Parliament of Southern Ireland

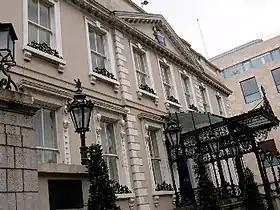
The Mansion House, the location where members elected to the House of Commons met on 14 January 1922.

The House of Commons consisted of 128 members who were styled as members of parliament with a presiding officer known as the Speaker of the House of Commons. The basic features of the House were modelled on those of the House of Commons of the United Kingdom. The franchise was the same as for Westminster elections under the Representation of the People Act 1918: men over 21 and women over 30. The voting method for elections to the Commons was the single transferable vote with the act prescribing 16 members being elected from multi-member borough constituencies, 104 from multi-member county constituencies and 8 being elected from graduates of Irish Universities. The borough and county constituencies replaced those used for Westminster elections with new multi-member ones. The university constituencies were broken down into four seats for Dublin University and four for the National University.